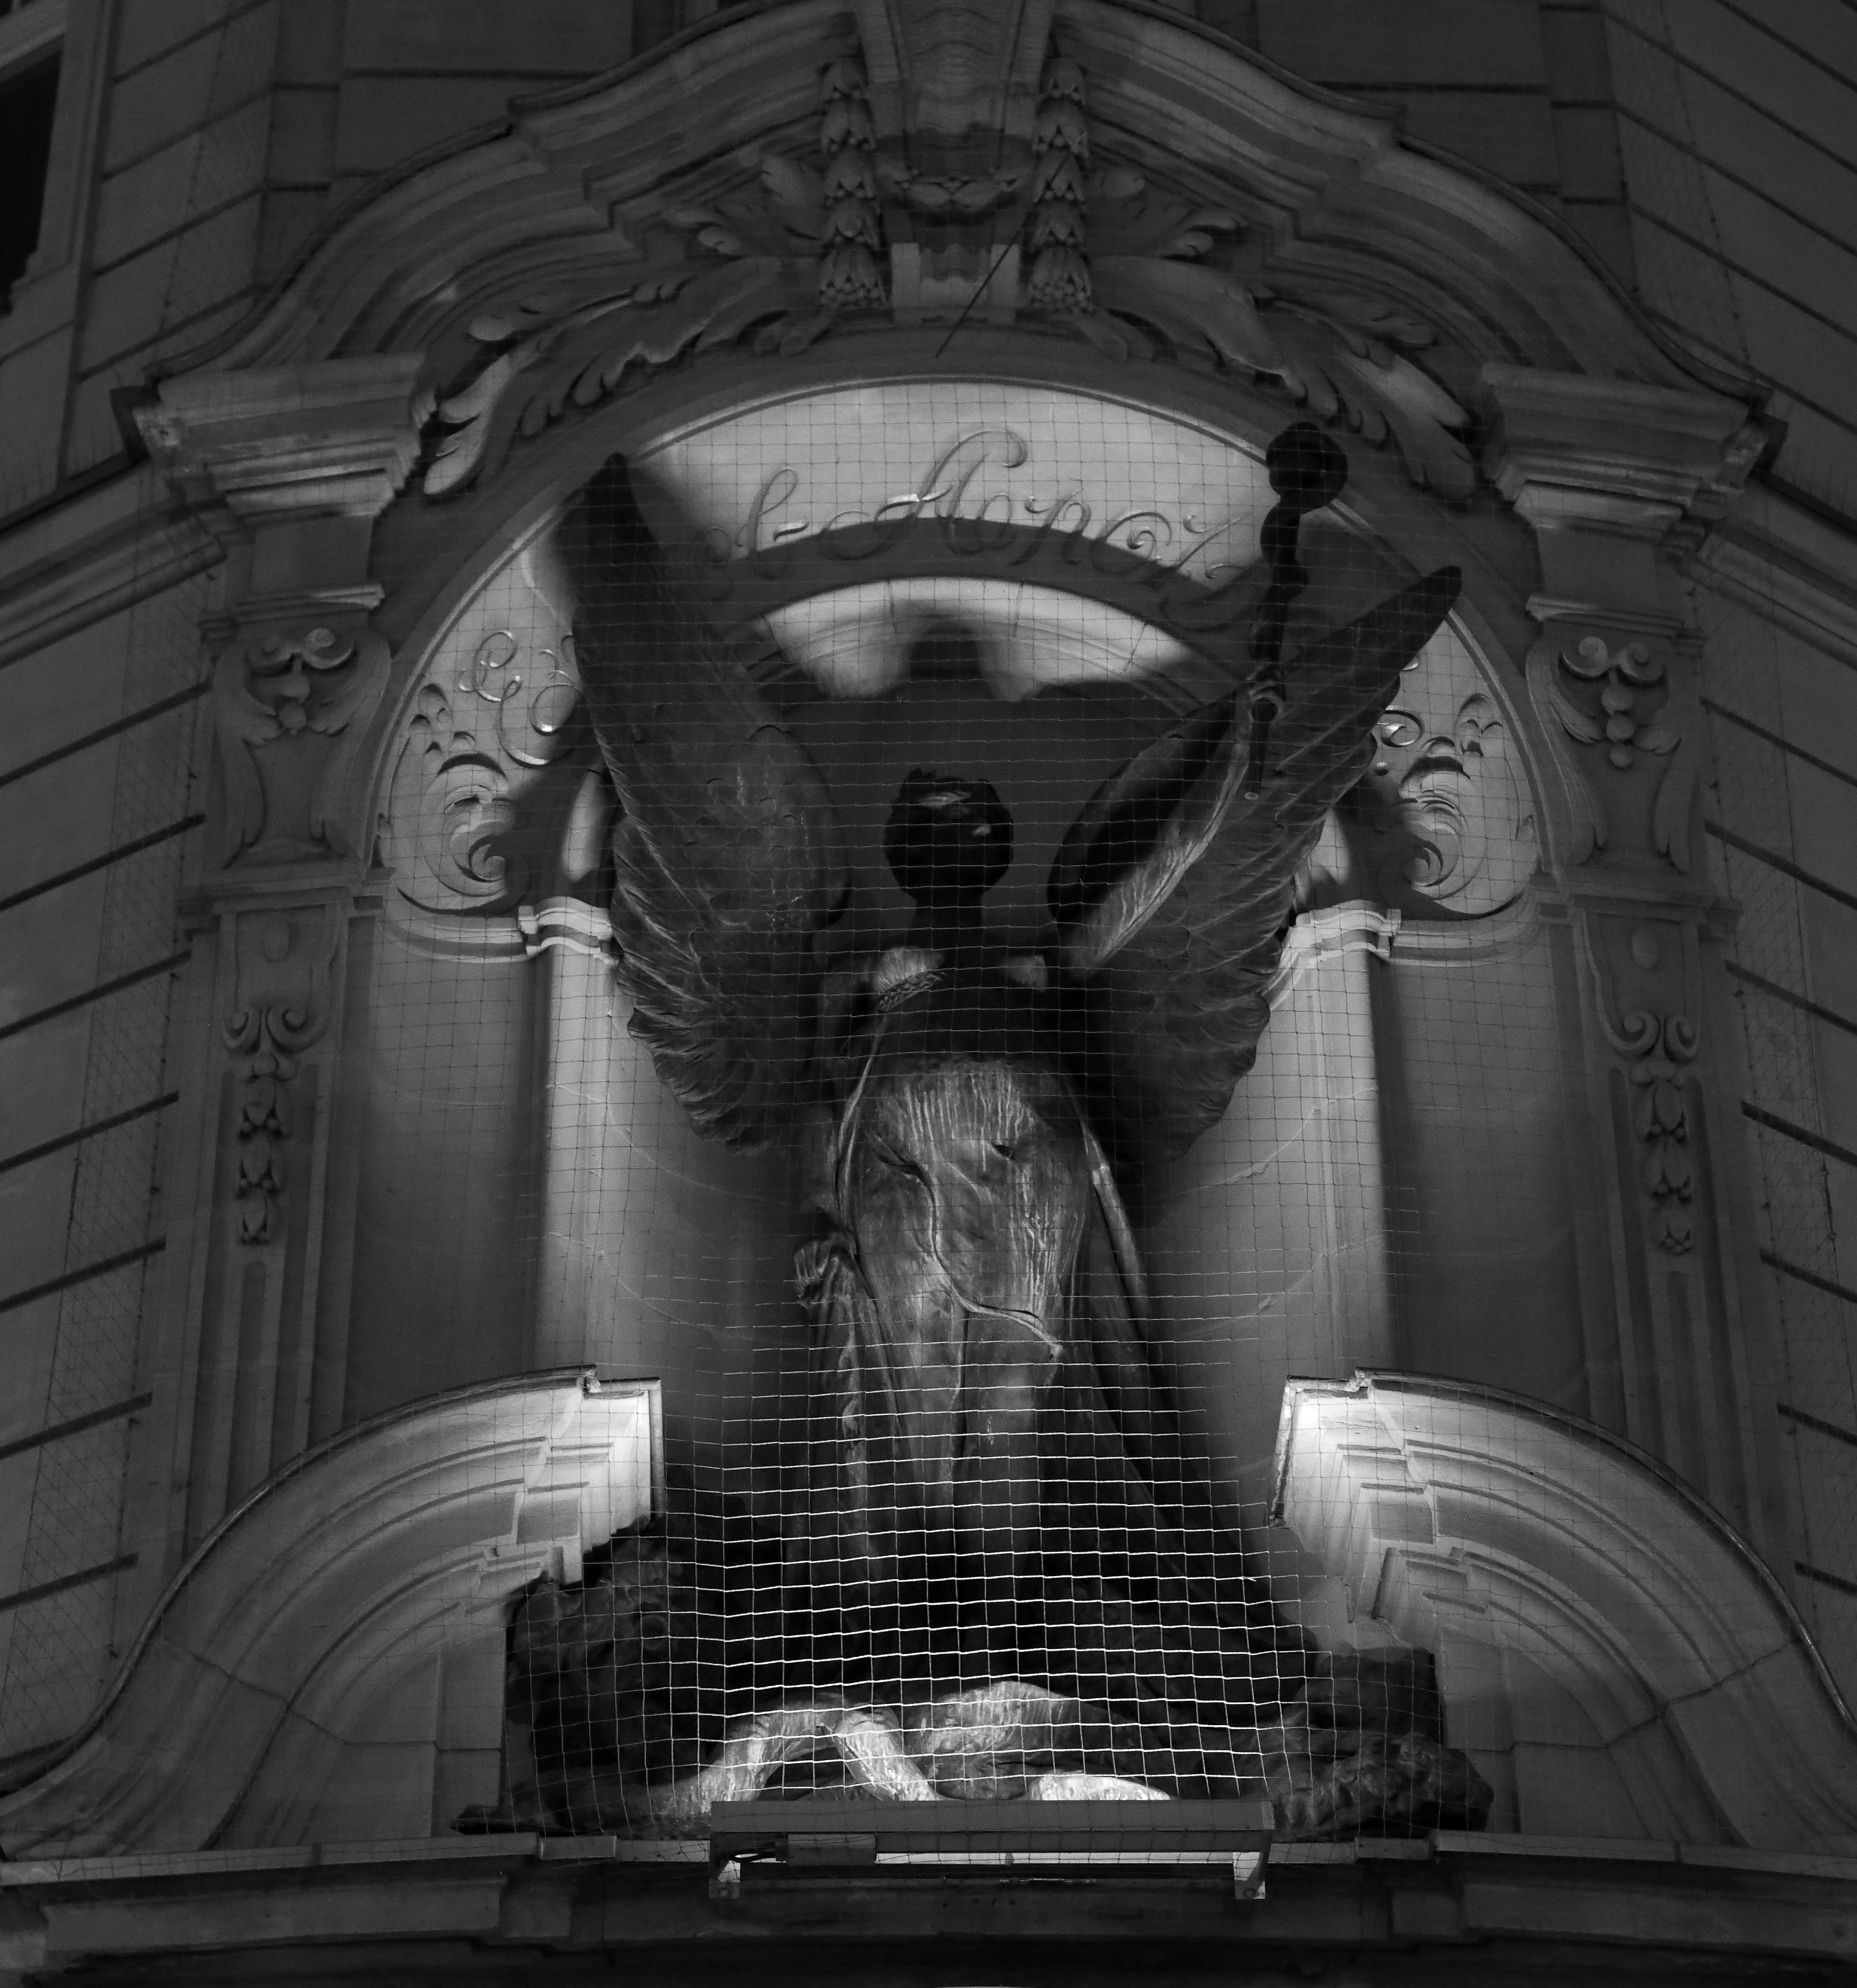
light, black and white, street, monument, statue, darkness, black, monochrome, streetphotography, bw, blackandwhite, sculpture, blackwhite, angel, art, symmetry, germany, alemania, allemagne, sw, schwarzweiss, schwarzweis, image, frankfurtmain, frankfurtammain, frankfurtam, frankfurtamain, germania, hesse, hassia, hessen, frankfurt, schwarzweissfotografie, schwarzweisfotografie, drugstore, apotheke, engel, fictional character, monochrome photography